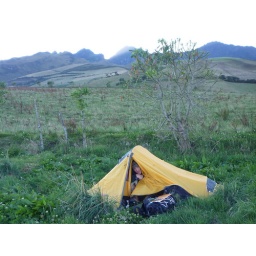
First nights camp in a cow poo field